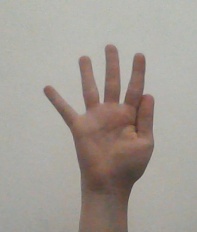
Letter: sheen